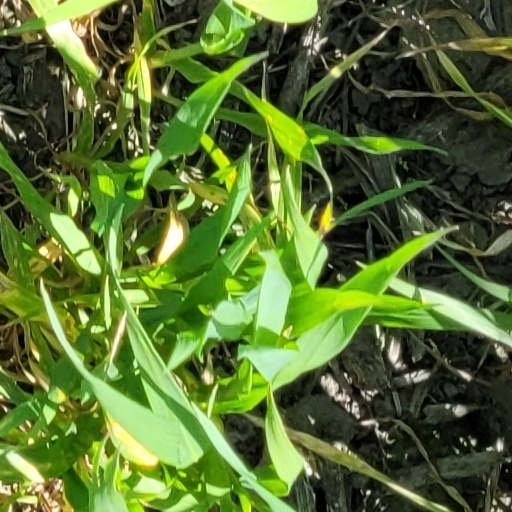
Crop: wheat